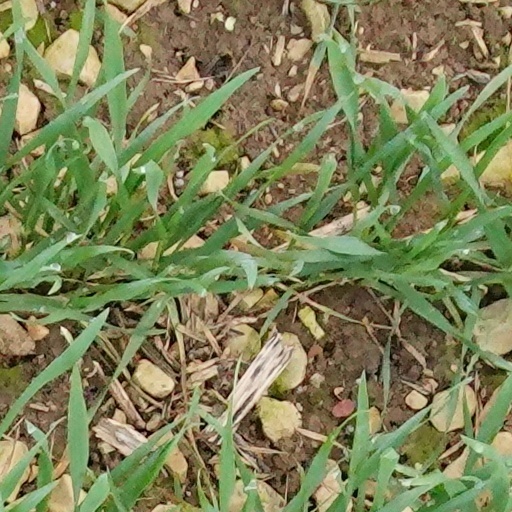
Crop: wheat